Einthoven Hill

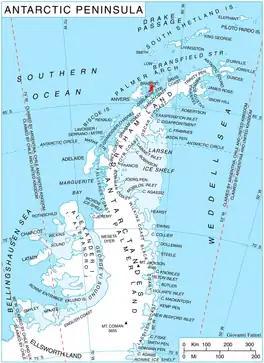
Location of Brabant Island in the Antarctic Peninsula region.

Einthoven Hill is a hill at the south extremity of Avroleva Heights, southwest of Mitchell Point on the east side of Brabant Island in the Palmer Archipelago, Antarctica. It was photographed by Hunting Aerosurveys Ltd in 1956–57, and mapped from these photos in 1959. It was named by the UK Antarctic Place-Names Committee for Willem Einthoven, the Dutch inventor of the electrocardiograph.